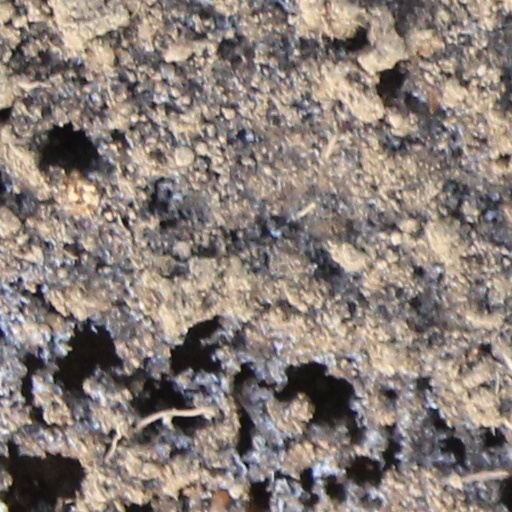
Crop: wheat